Huntsville, Alabama

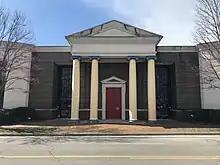
EarlyWorks Children's Museum

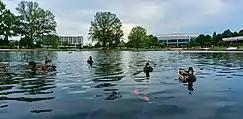
Big Spring International Park in 2019

Twickenham Historic District was chosen as the name of the first of three of the city's historic districts. It features homes in the Federal and Greek Revival architectural styles introduced to the city by Virginia-born architect George Steele about 1818. The 1819 Weeden House Museum was home to female artist and poet Howard Weeden, whose watercolors include portraits of African Americans. Old Town Historic District contains a variety of styles, with homes dating from the late 1820s through the early 1900s. Lowe Mill Village and Lincoln Mill and Mill Village Historic District were established during the textile boom of the 1890s and were recognized for their historical importance in 2011, along with Dallas Mill Village.